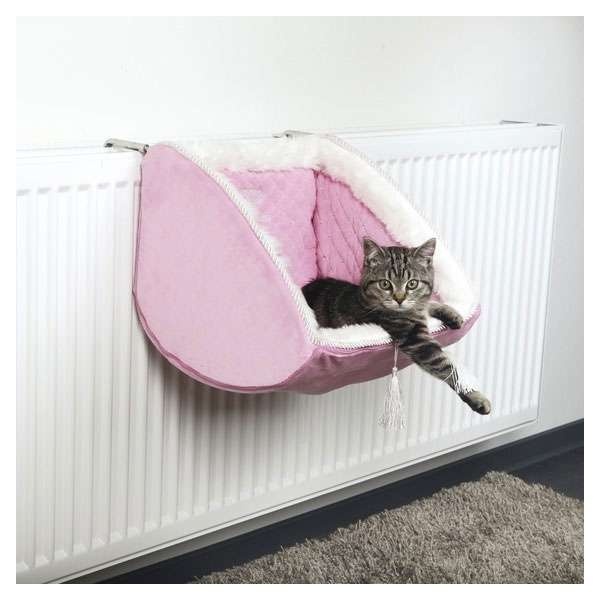
Trixie Cat Princess Liegemulde für Heizkörper
Normal 0 21 false false false DE X-NONE X-NONE MicrosoftInternetExplorer4 Mit der Cat Princess Liegemulde für Heizkörper bieten Sie Ihrer Samtpfote einen gemütlichen und kuschelig warmen Schlafplatz. Die Liegemulde mit Kurzhaar-Plüsch-Bezug und Polyestervlies-Füllung besitzt einen stabilen Metallrahmen mit verstellbaren Bügeln. Sie eignet sich für alle gängigen Heizkörper. Für das edle Aussehen sorgen die Cat Prince-Stickerei und die dekorative Ziehkordel mit Quasten. Designed by Maja Prinzessin von Hohenzollern. Der Bezug der Mulde ist bei 30° waschbar. Maße: ca. 38 x 30 x 38 cm Farbe: Rosa Vielen Dank! Mit dem Kauf dieses Artikels unterstützen Sie zu einem kleinen Anteil ein Tierschutzprojekt. Weitere Informationen finden Sie auf www.trixie.de/Prinzessin-von-Hohenzollern /* Style Definitions */ table.MsoNormalTable{mso-style-name:"Normale Tabelle" mso-tstyle-rowband-size:0 mso-tstyle-colband-size:0 mso-style-noshow:yes mso-style-priority:99 mso-style-qformat:yes mso-style-parent:"" mso-padding-alt:0cm 5.4pt 0cm 5.4pt mso-para-margin-top:0cm mso-para-margin-right:0cm mso-para-margin-bottom:10.0pt mso-para-margin-left:0cm line-height:115% mso-pagination:widow-orphan font-size:11.0pt font-family:"Calibri","sans-serif" mso-ascii-font-family:Calibri mso-ascii-theme-font:minor-latin mso-fareast-font-family:"Times New Roman" mso-fareast-theme-font:minor-fareast mso-hansi-font-family:Calibri mso-hansi-theme-font:minor-latin }
Brand: Trixie
Category: Animals & Pet Supplies > Pet Supplies > Pet Beds > Radiator Beds